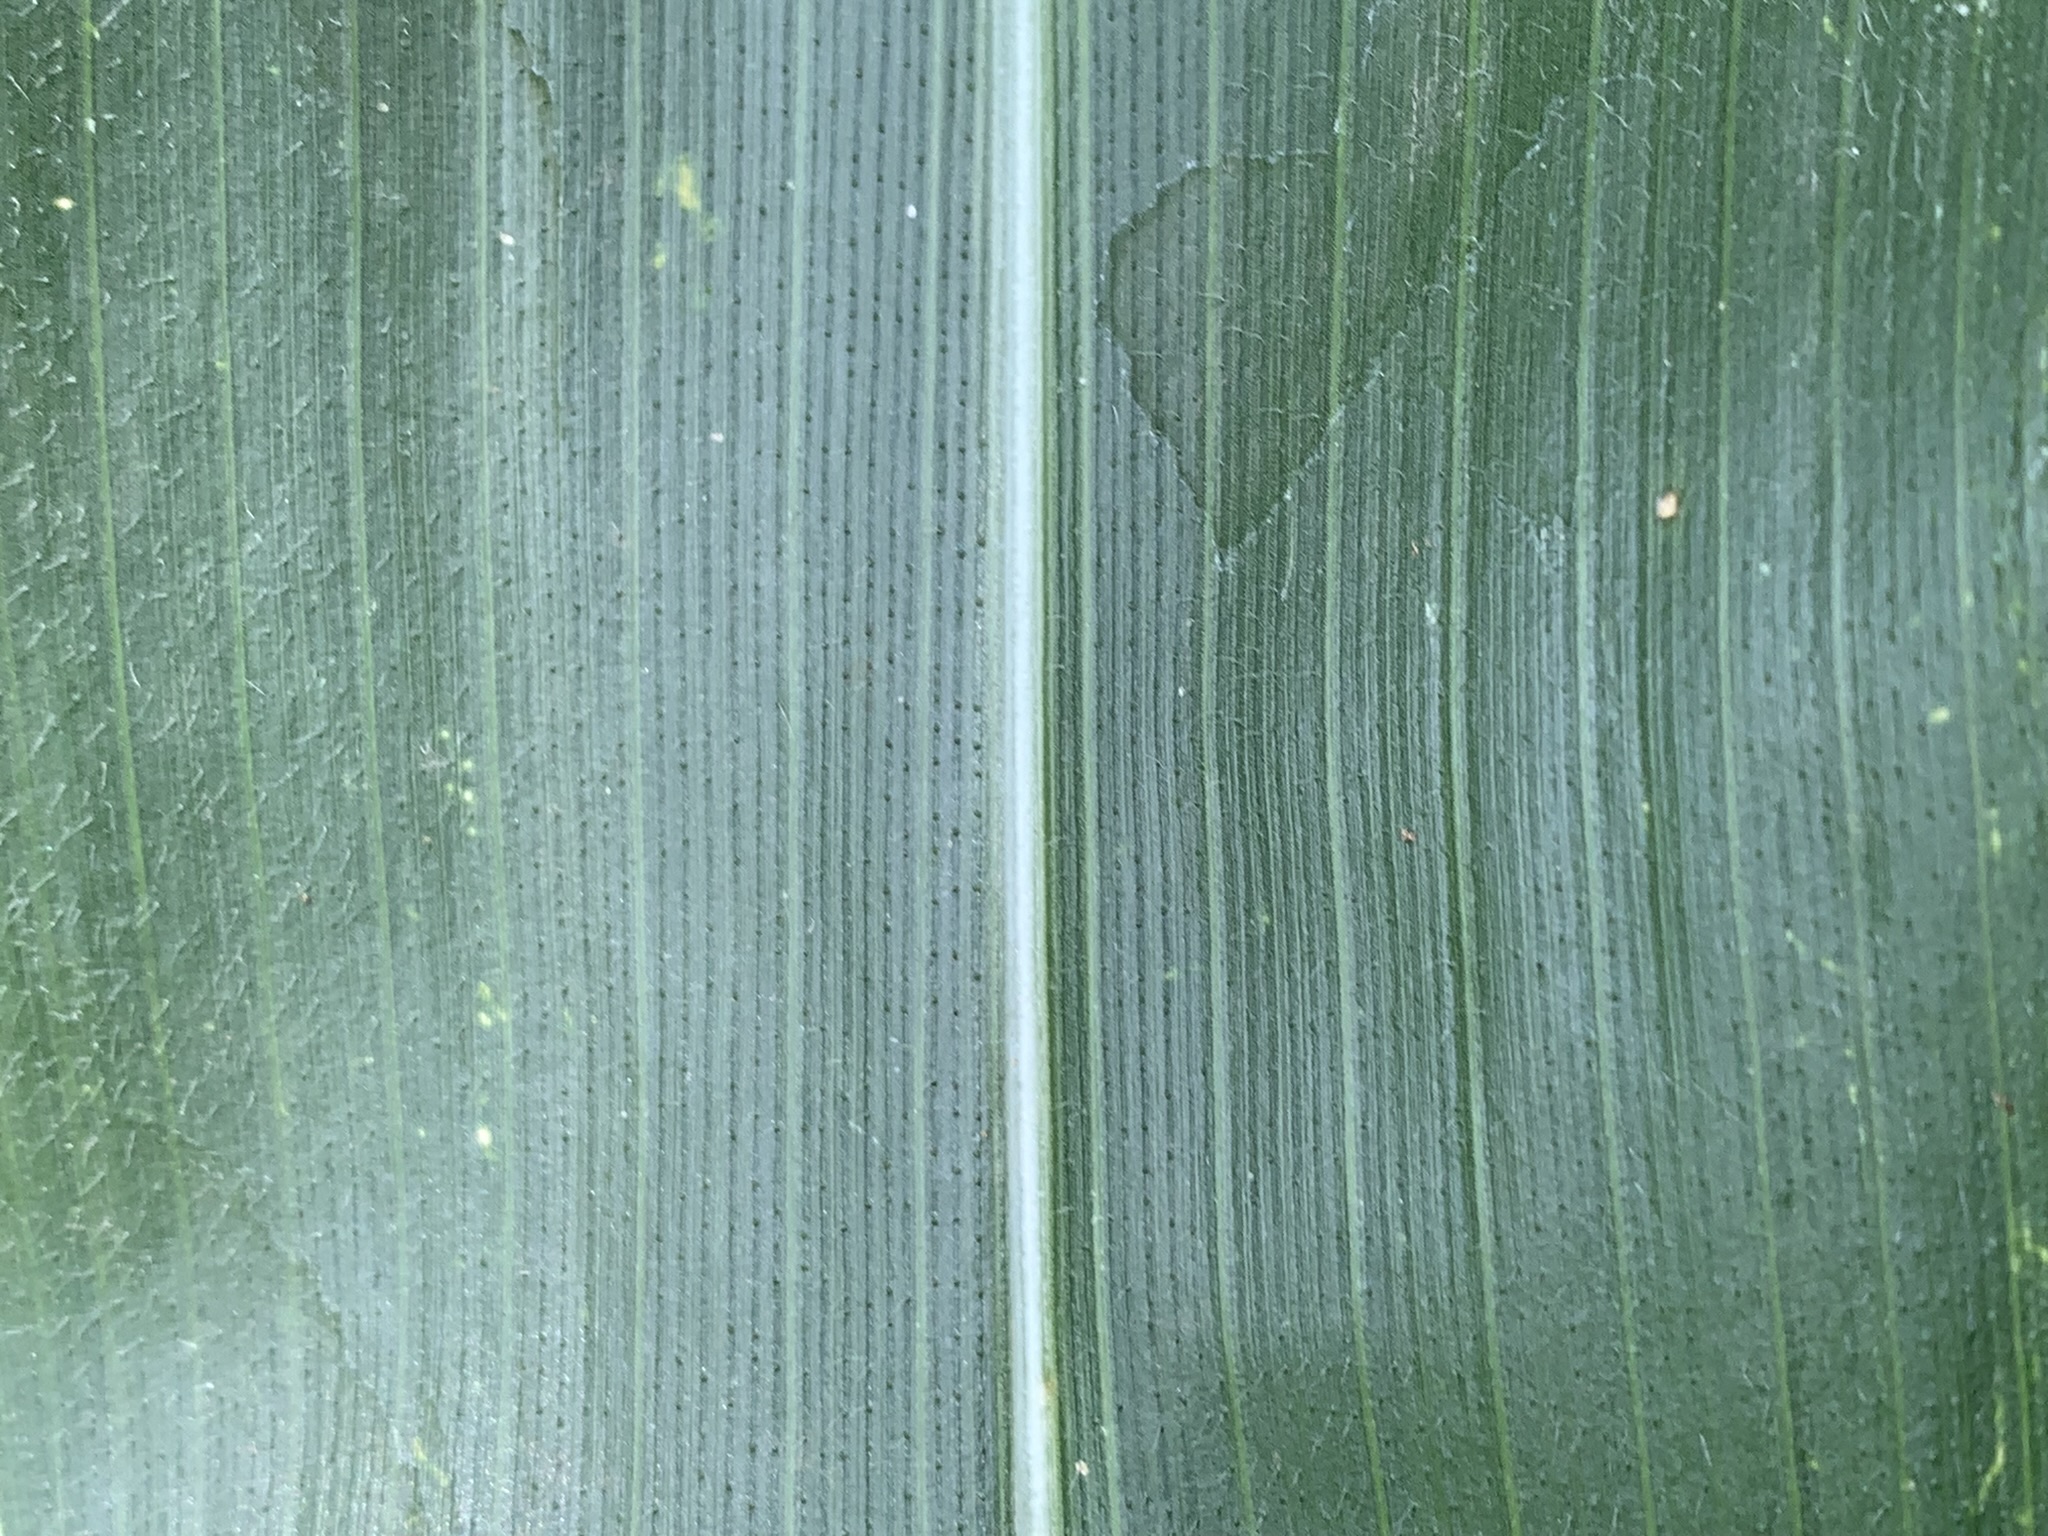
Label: Healthy